Maimonides Synagogue

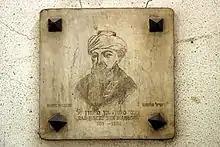
Slab in the synagogue showing Moses Maimonides

According to a legend told by Joseph ben Isaac Sambari, (c.1640 - 1703), a Jewish-Egyptian chronicler of the 17th century, the people who carried the body of Maimonides to the Sea of Galilee for permanent burial mistakenly left one of his toes behind in the synagogue, which at that time was called the synagogue of Western (Tunisian) Jews. Later, one of the people who carried the body had a dream, in which a wise man of Egypt reminded him about the forgotten toe. The toe was later recovered and buried next to the body.